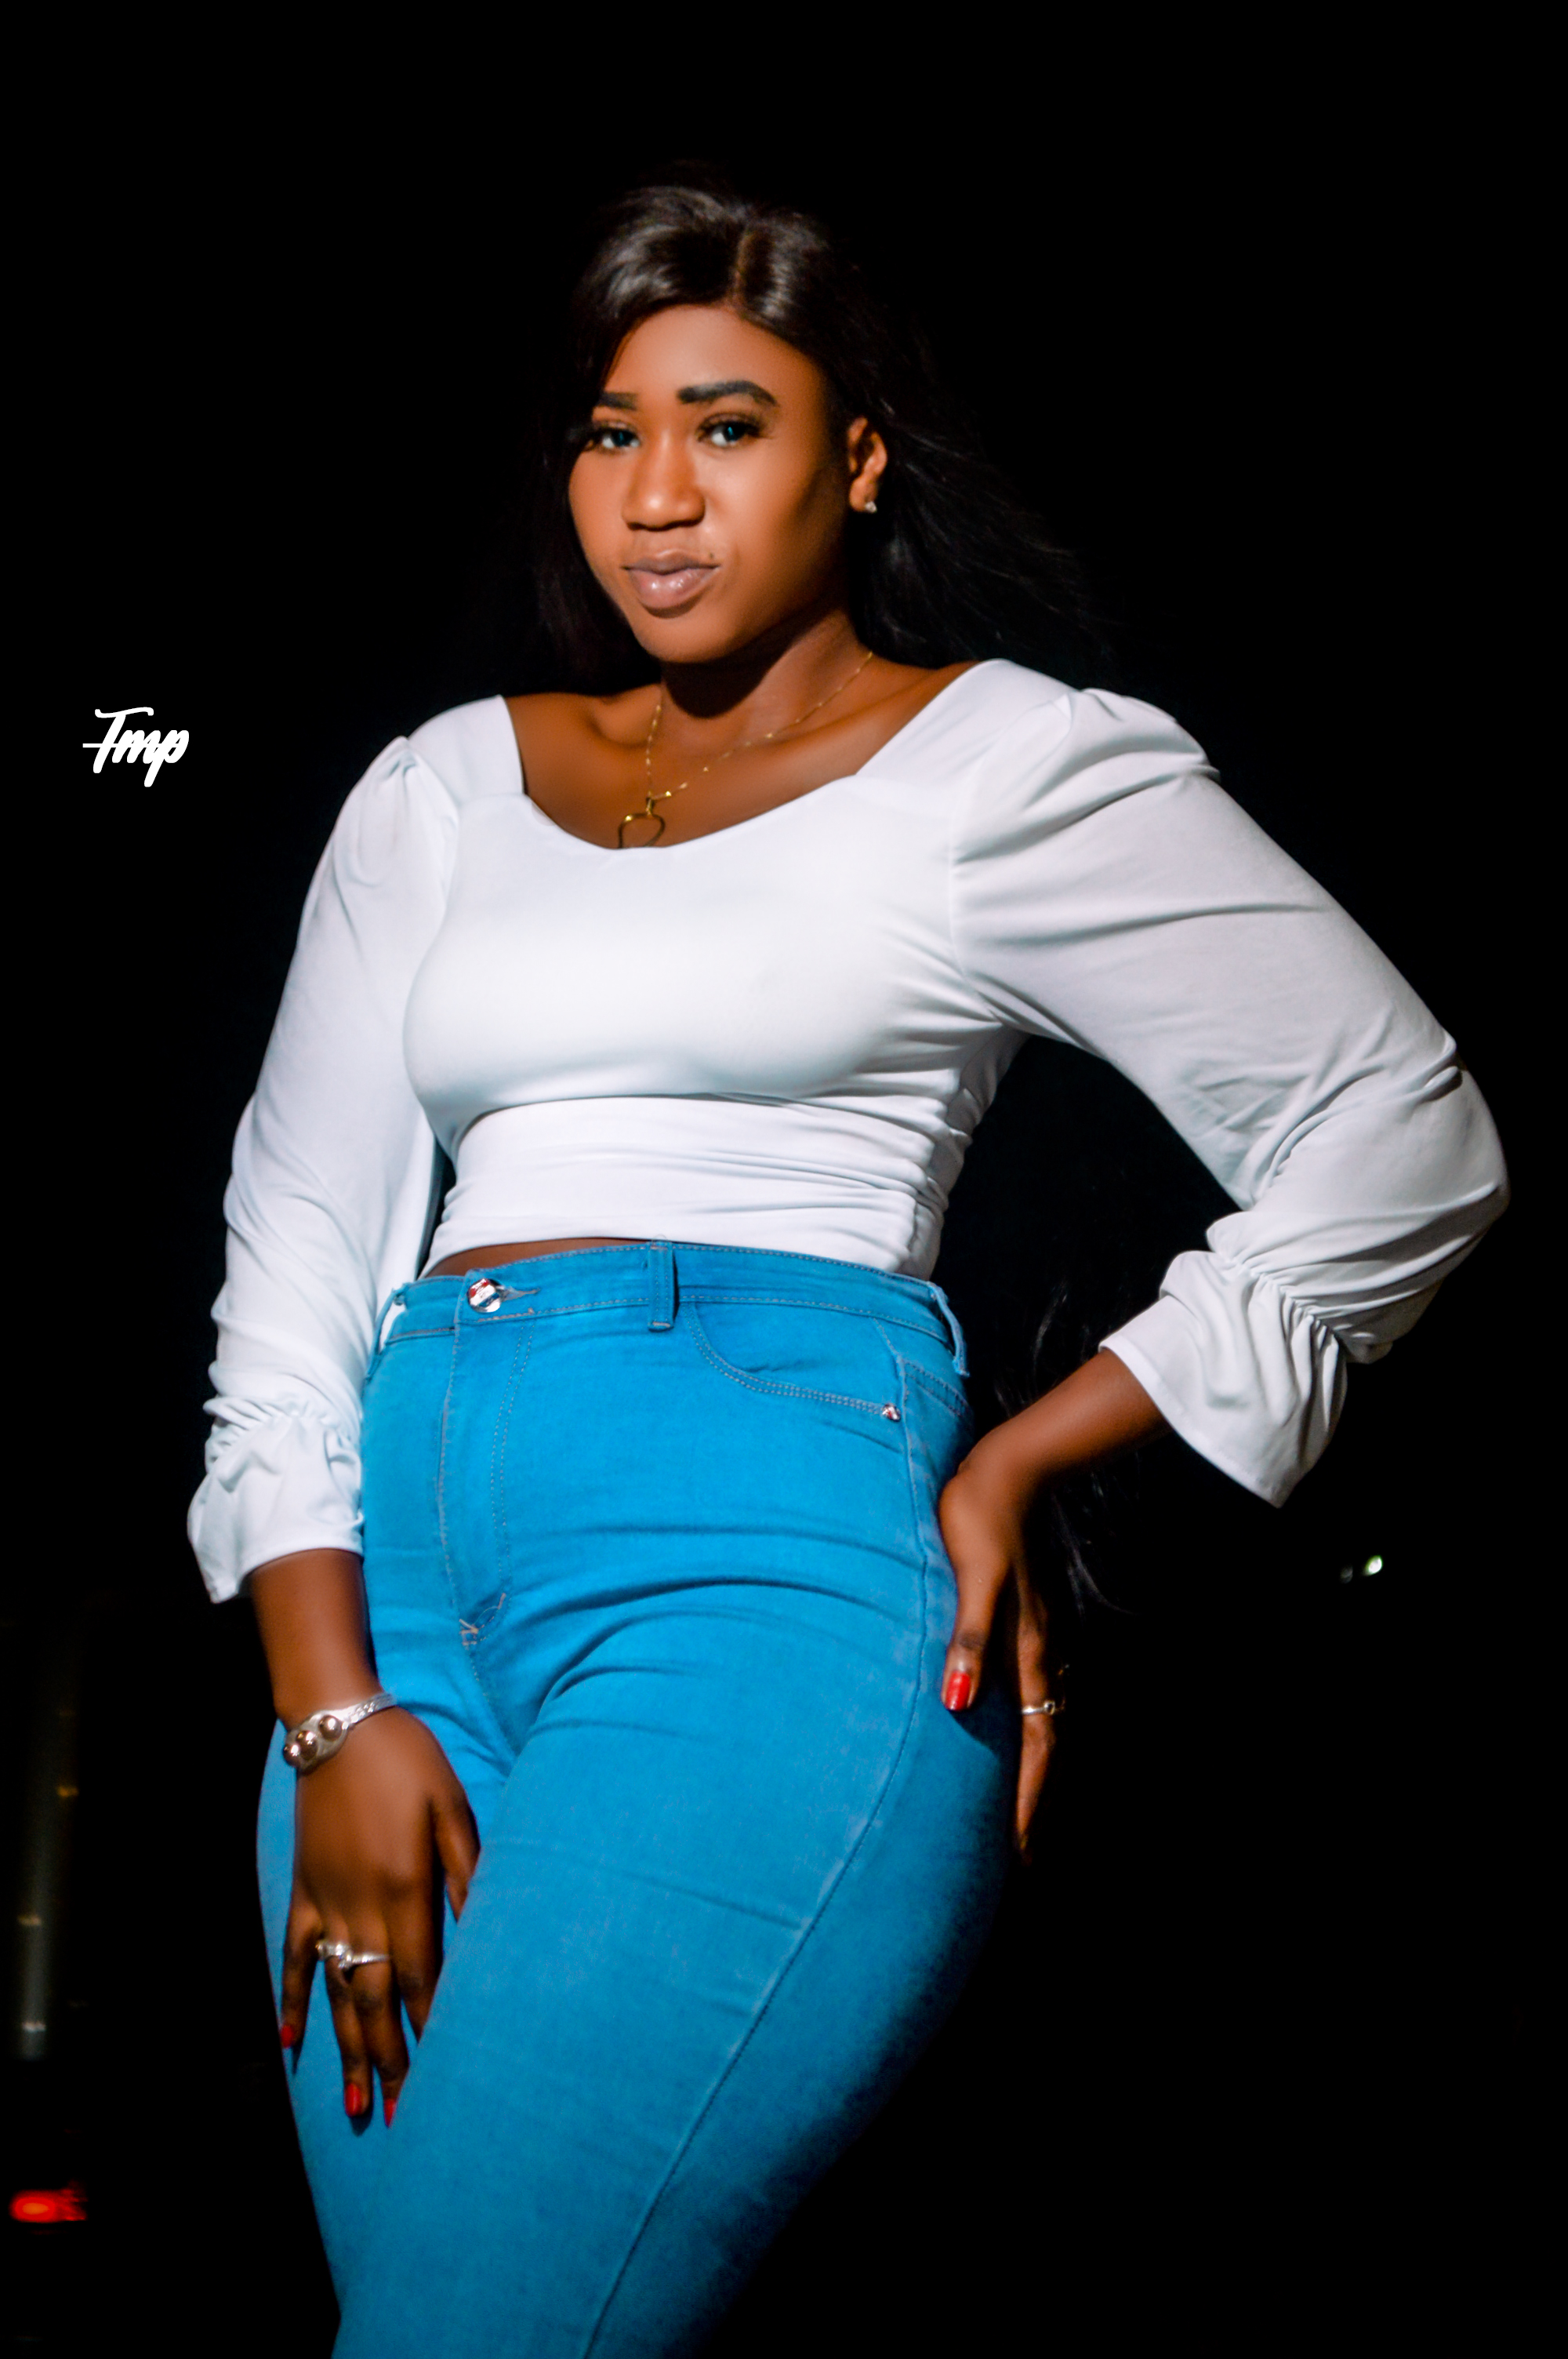
woman, shoulder, leg, neck, flash photography, sleeve, waist, thigh, knee, fashion design, trunk, elbow, street fashion, denim, abdomen, sportswear, belt, t shirt, chest, electric blue, human leg, jewellery, long hair, event, fashion model, navel, formal wear, hip, necklace, performing arts, pattern, bracelet, top, magenta, entertainment, photo shoot, public event